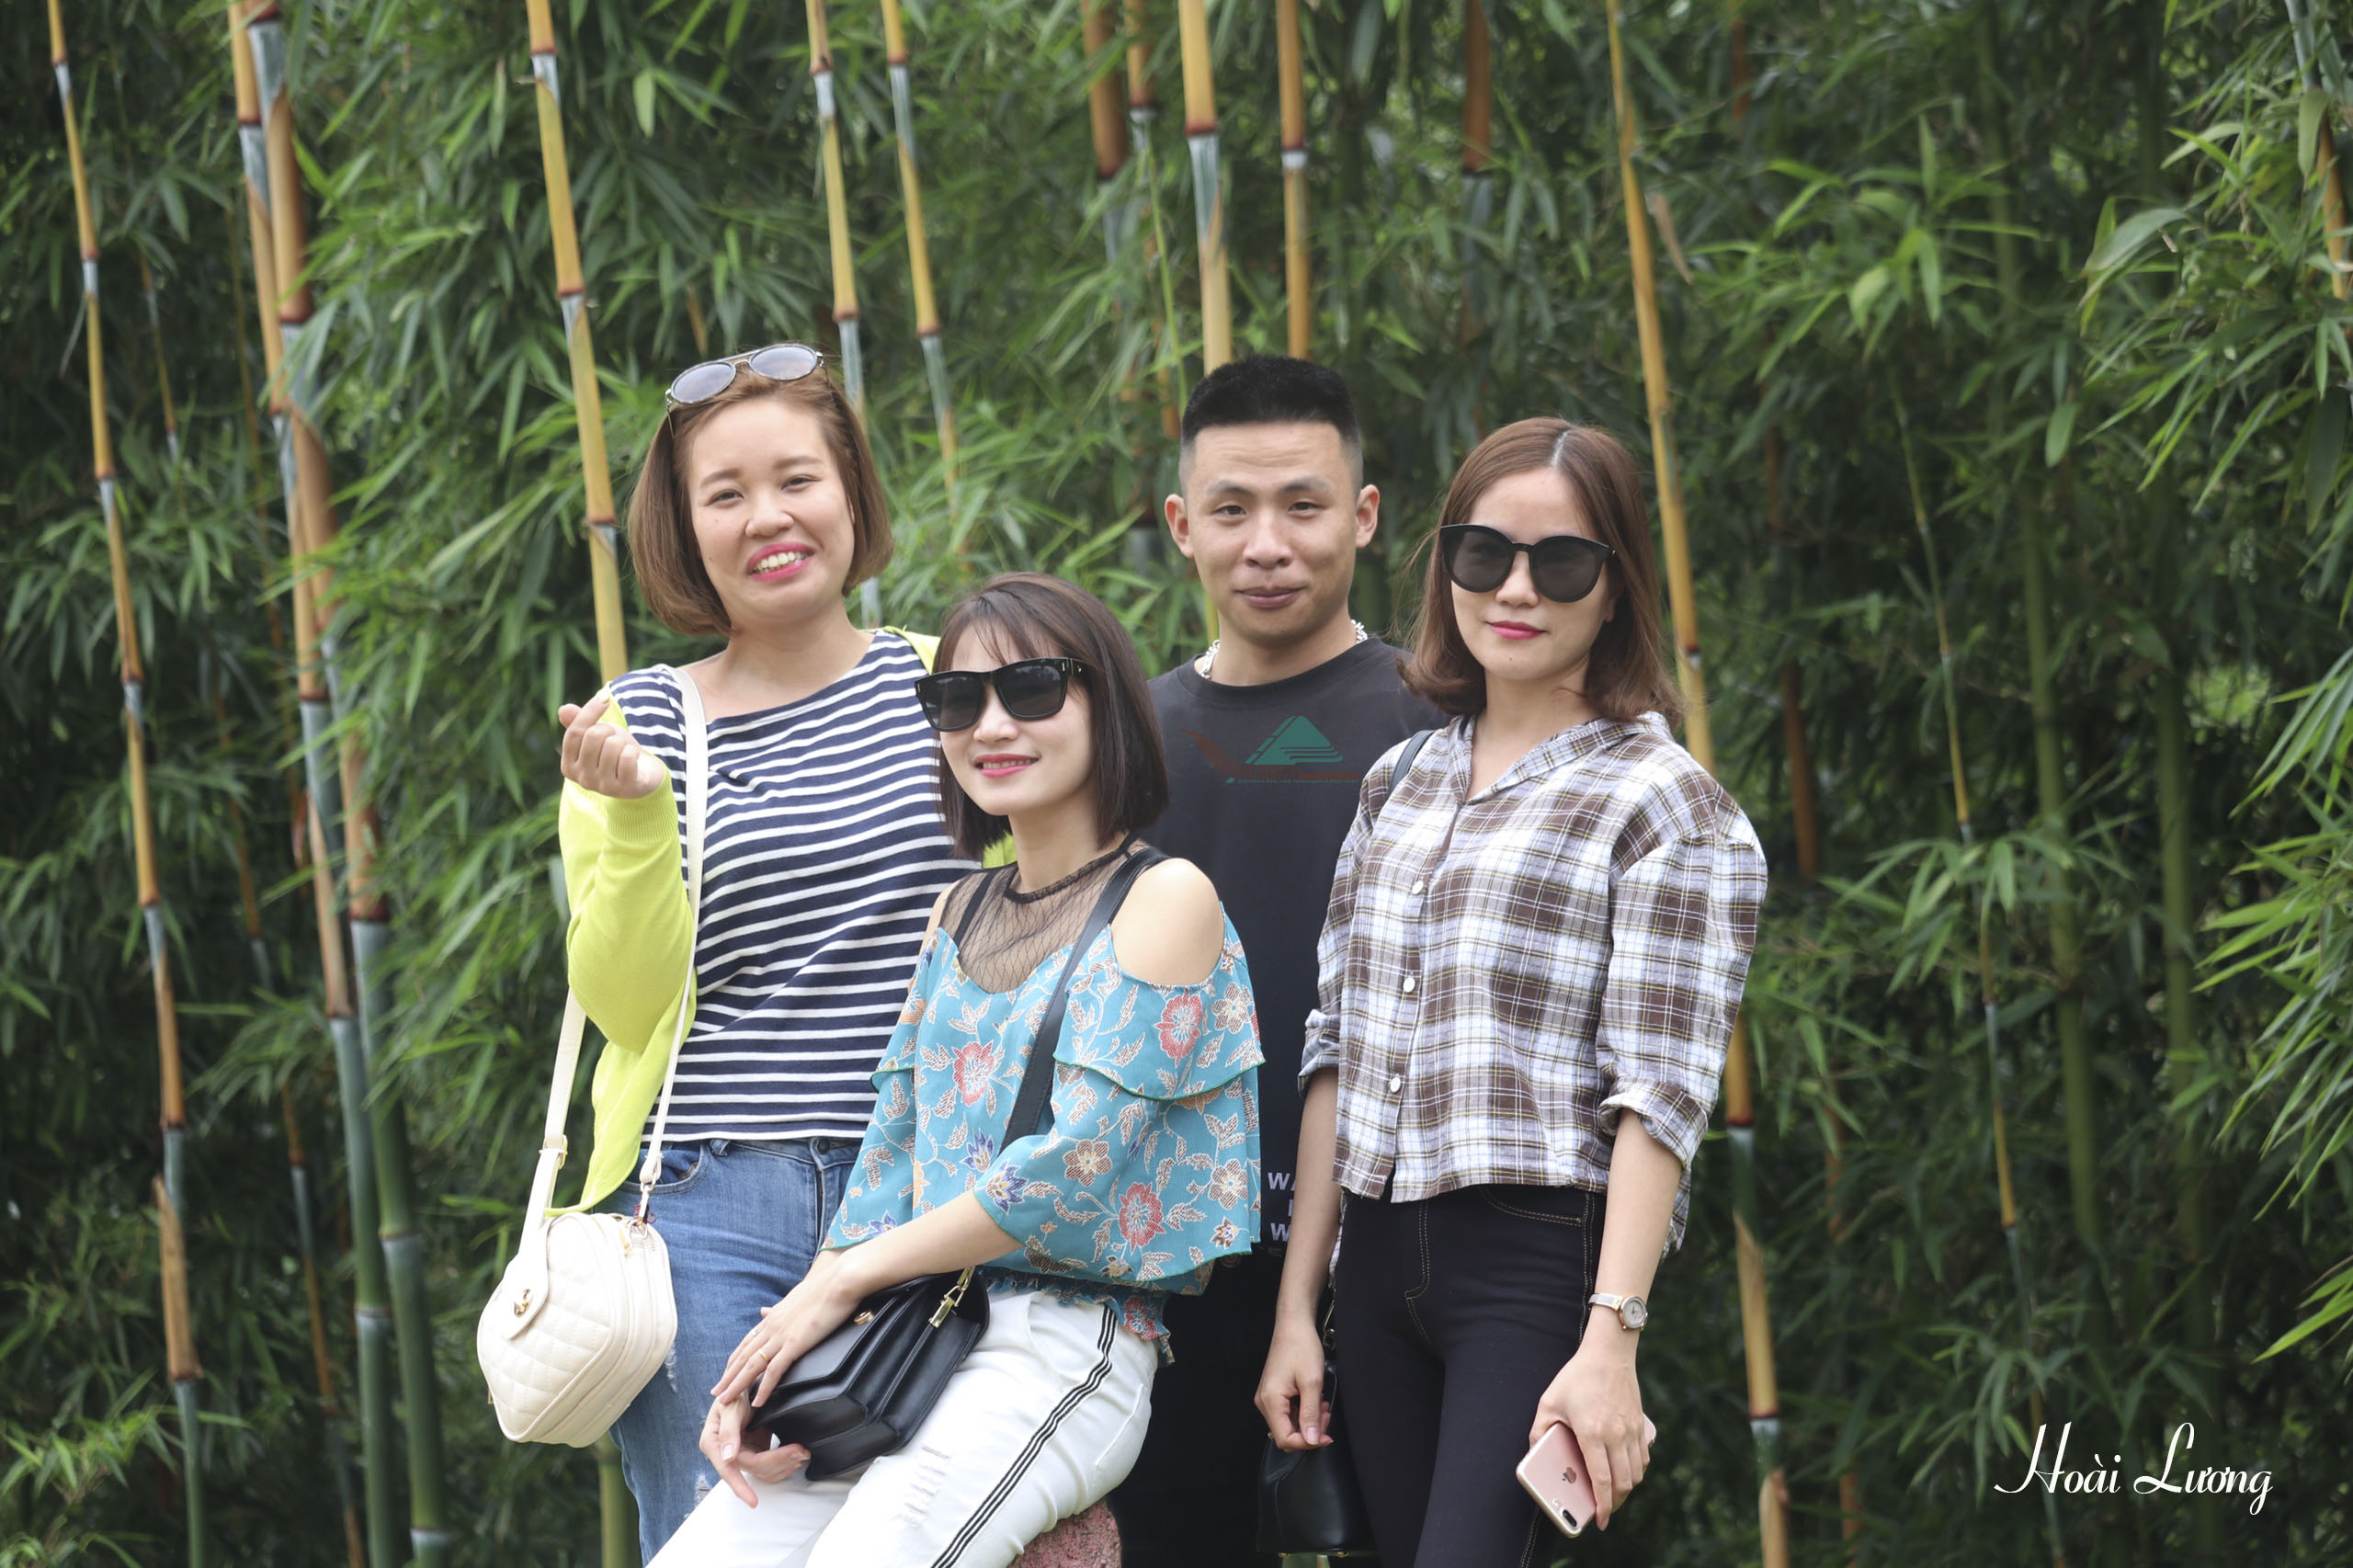
nature, People in nature, photograph, people, botany, tree, leisure, fun, jungle, vacation, forest, photography, event, family, plant, smile, tourism